Kahi To Milenge

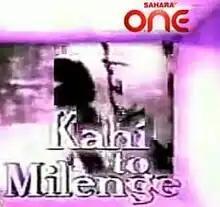

Kahi To Milenge is an Indian television series that premiered on Sahara TV, now known as Sahara One, on 11 November 2002.